Swiss Federal Laboratories for Materials Science and Technology

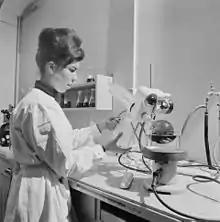
Employee of Empa in St. Gallen, 1964

1988 marked a change in the direction of research. From then on, Empa was called the "Swiss Federal Laboratories for Materials Testing and Research."